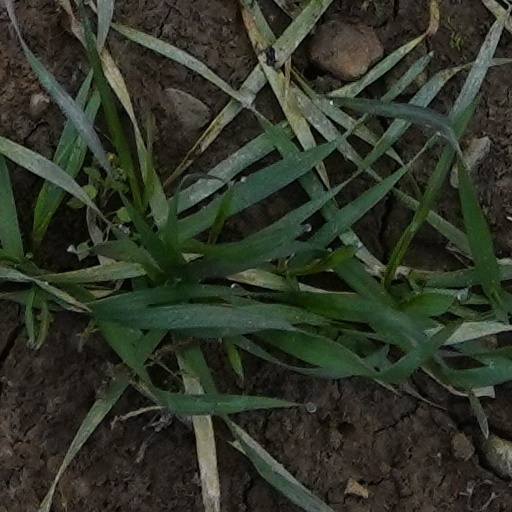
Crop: wheat